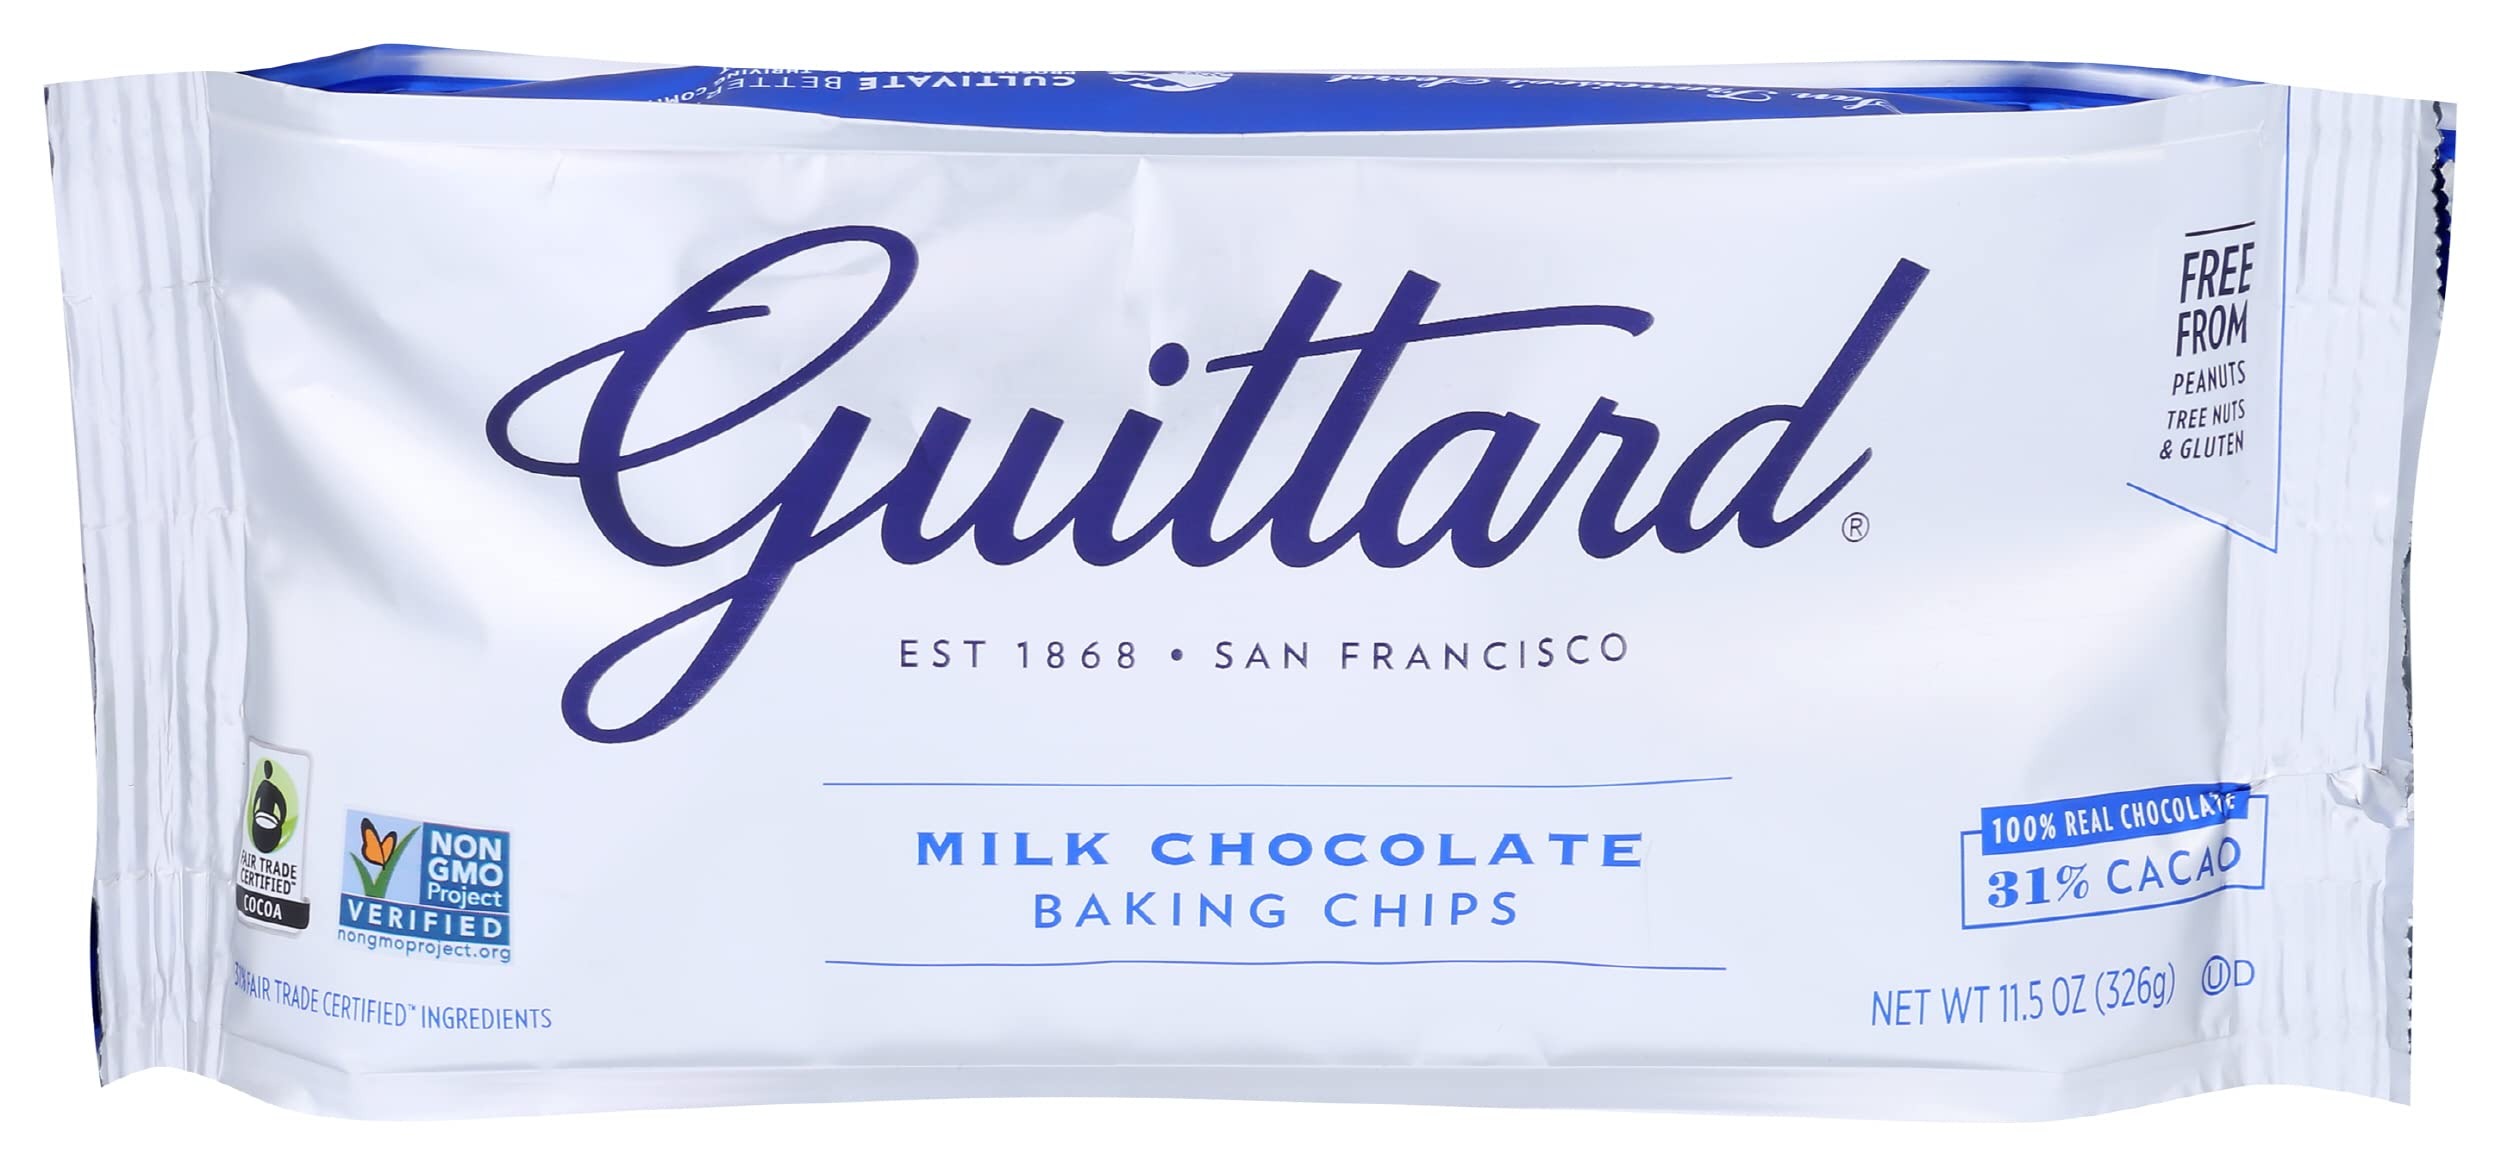
Item Name: Guittard Milk Chocolate Baking Chips, Gluten Free & Non-GMO, 11.5 Oz (Pack of 12)
Bullet Point: Guittard Milk Chocolate Baking Chips, Gluten Free & Non-GMO, 11.5 Oz (Pack of 12)
Value: 138.0
Unit: Ounce

Price: 75.895